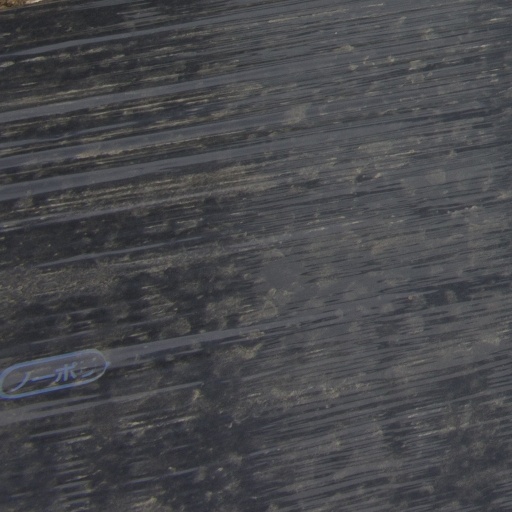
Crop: Jerusalem artichoke